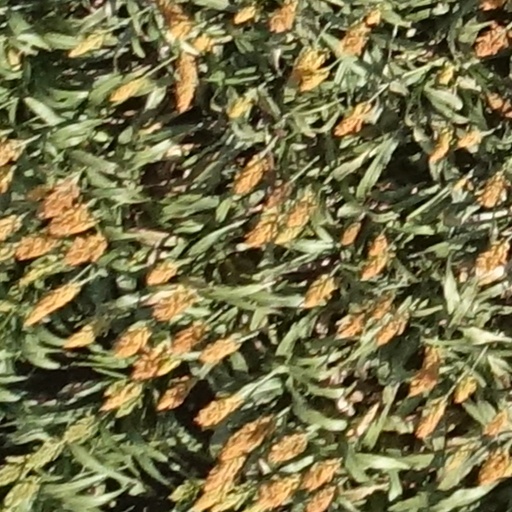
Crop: sorghum